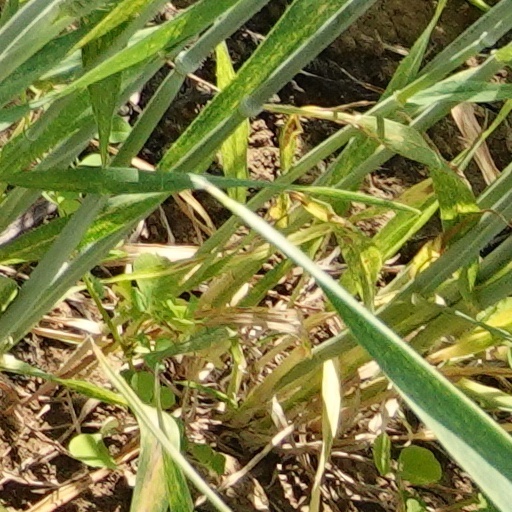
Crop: wheat